Burnishing (metal)

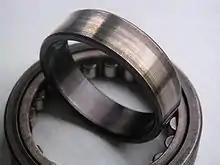
The inner raceway of this roller bearing has been burnished by the bearing's rollers.

Burnishing is the plastic deformation of a surface due to sliding contact with another object. It smooths the surface and makes it shinier. Burnishing may occur on any sliding surface if the contact stress locally exceeds the yield strength of the material. The phenomenon can occur both unintentionally as a failure mode, and intentionally as part of a metalworking or manufacturing process. It is a squeezing operation under cold working.